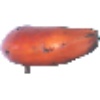
Label: Banana Red 1